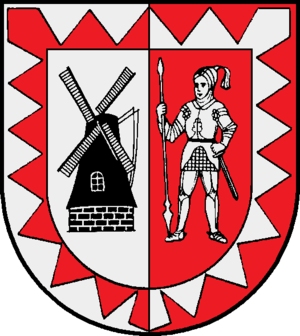
Barmstedt
Coat of arms of Barmstedt
Barmstedt er en by i det nordlige Tyskland med 9.691 indbyggere, beliggende under Pinneberg Amtkreds i Slesvig-Holsten. Den ligger cirka 8 km nordøst for Elmshorn, og 30 km nordvest for Hamborg.